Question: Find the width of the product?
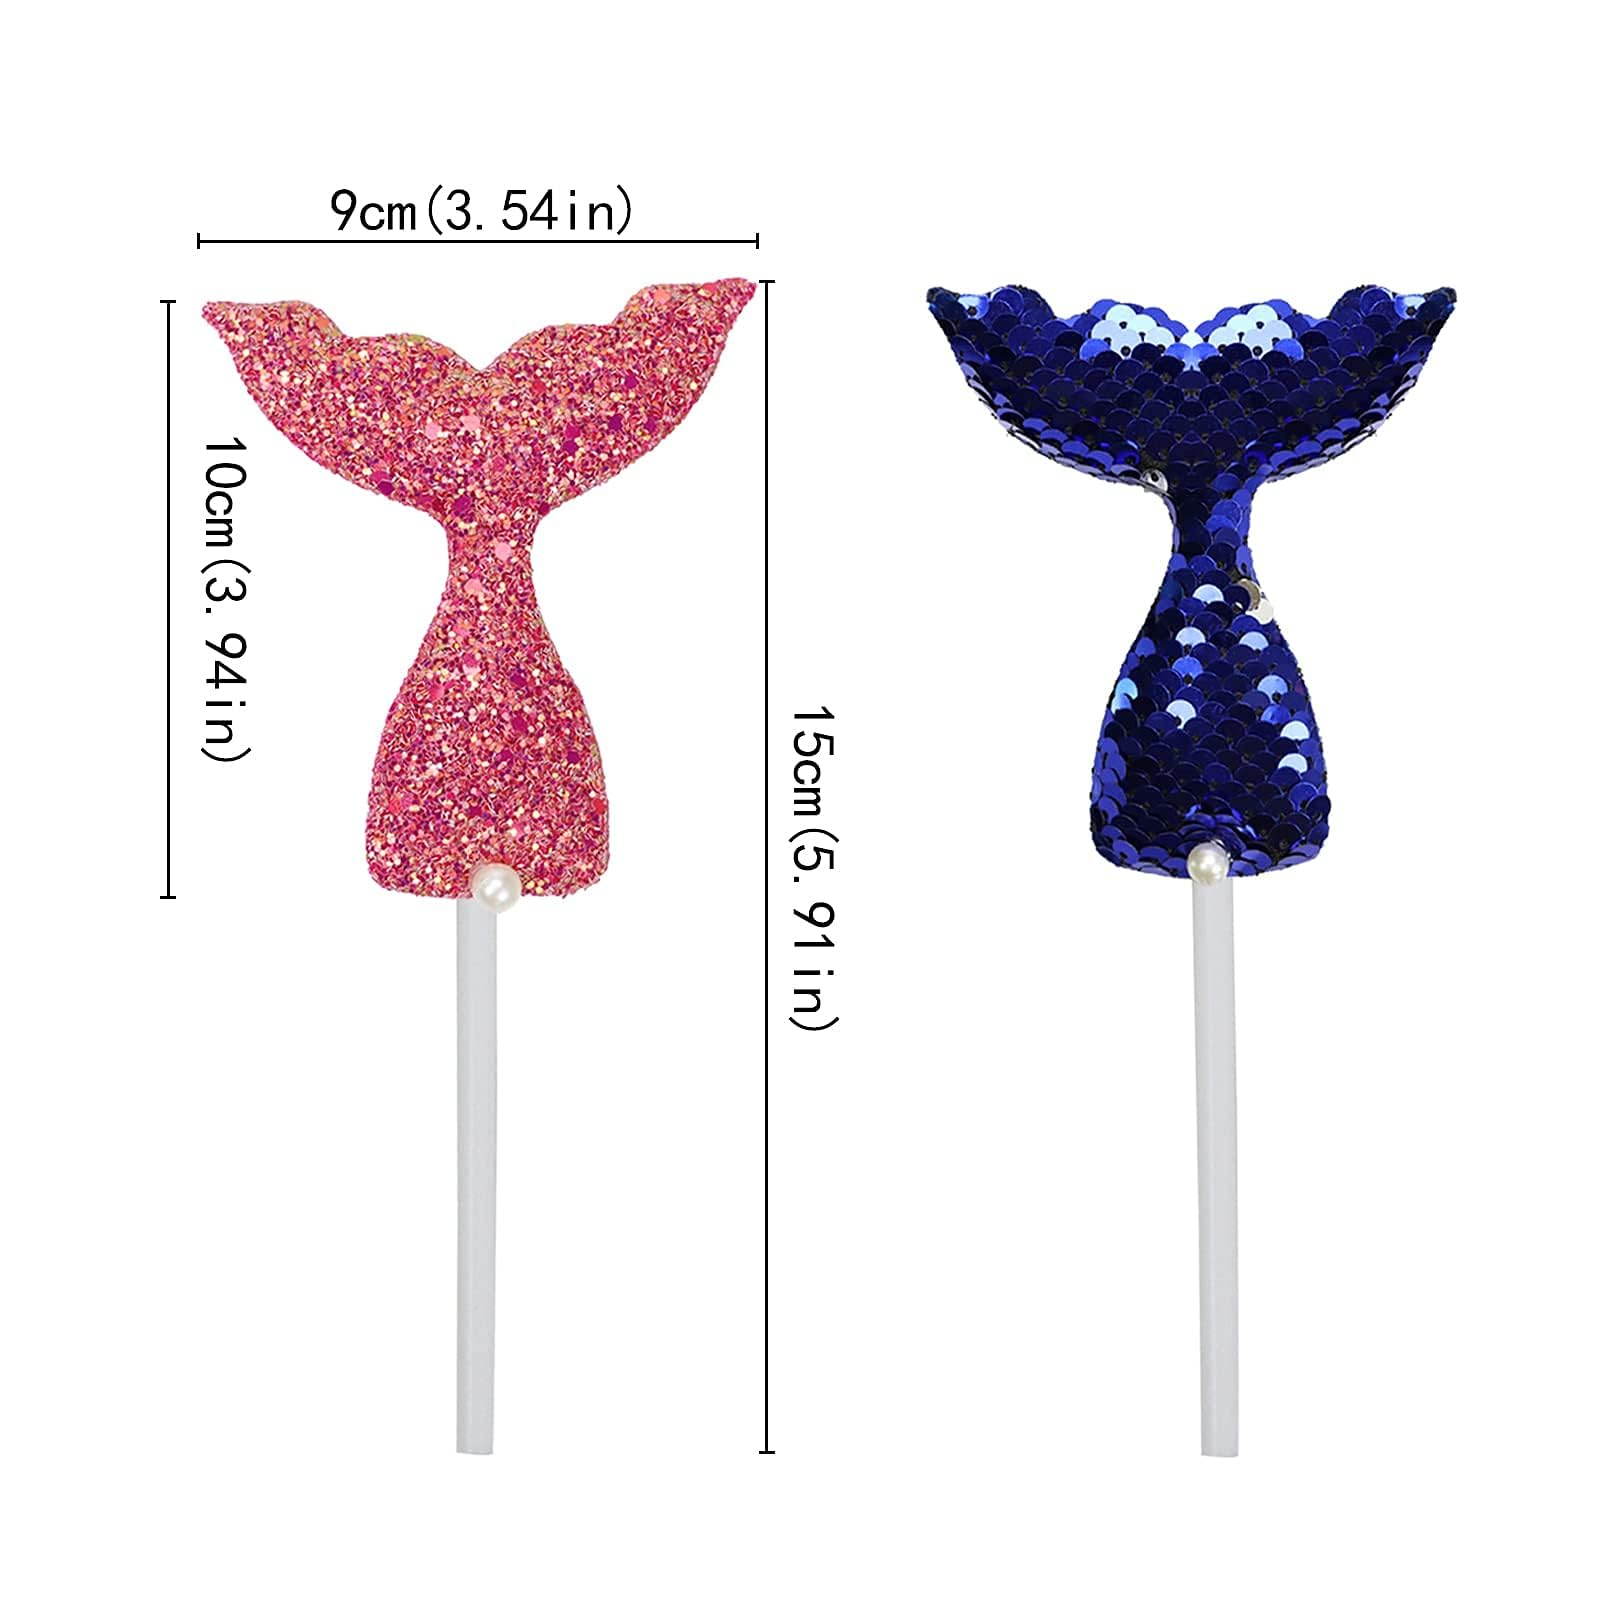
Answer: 3.54 inch